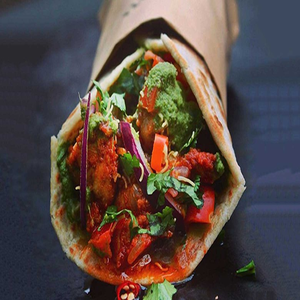
Dish: kathiroll